Colby cheese

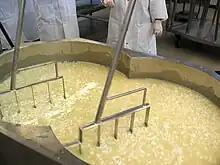
A large cheese vat containing curds and whey

The manufacturing process for Colby is similar to that of cheddar cheese, except that the mixture does not go through the cheddaring process. Cow's milk that has been standardized to a protein–fat ratio of 0.96 undergoes pasteurization and is stored at while the starter "Lactococcus lactis" (subspecies "lactis" and/or "cremoris") is added. After an hour, of annatto, a coloring agent, and of diluted rennet are added per of milk. The mixture is left to set for 15 to 30 minutes. The curd is then cut and cooked at until the pH of the whey is about 6.2 to 6.3.